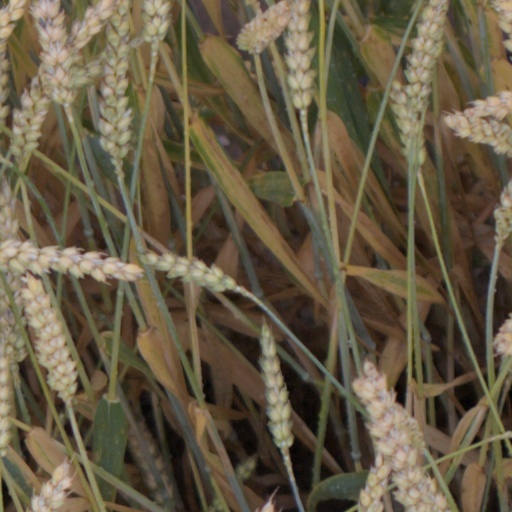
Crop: wheat